Bugatti 18/3 Chiron

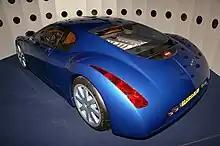
Rear three-quarters view

The design of the Chiron was entrusted to Fabrizio Giugiaro of Italdesign with input from Hartmut Warkuß from the Volkswagen design centre in Wolfsburg.